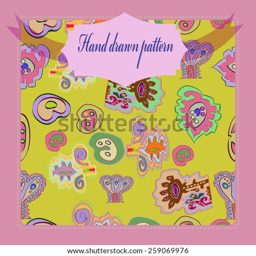
card with colored floral oriental motifs , label in a frame .